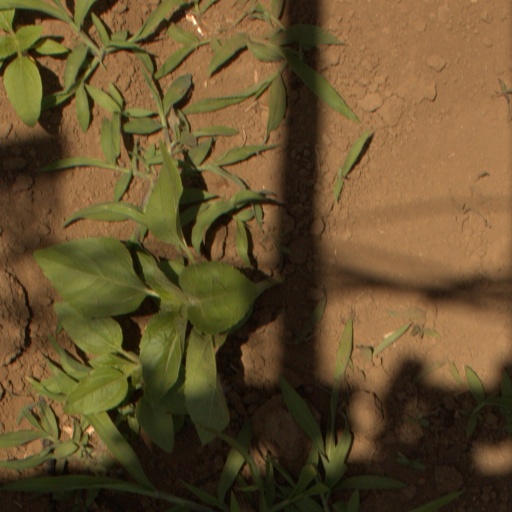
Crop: Jerusalem artichoke